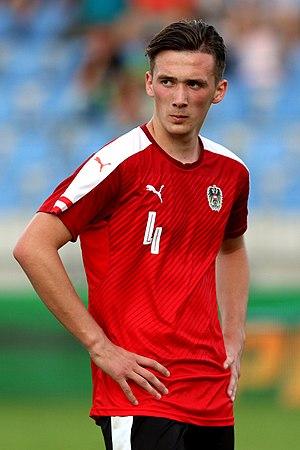
Dario Maresic est un footballeur autrichien, né le 29 septembre 1999 à Graz, évoluant au poste de défenseur central au Stade de Reims.